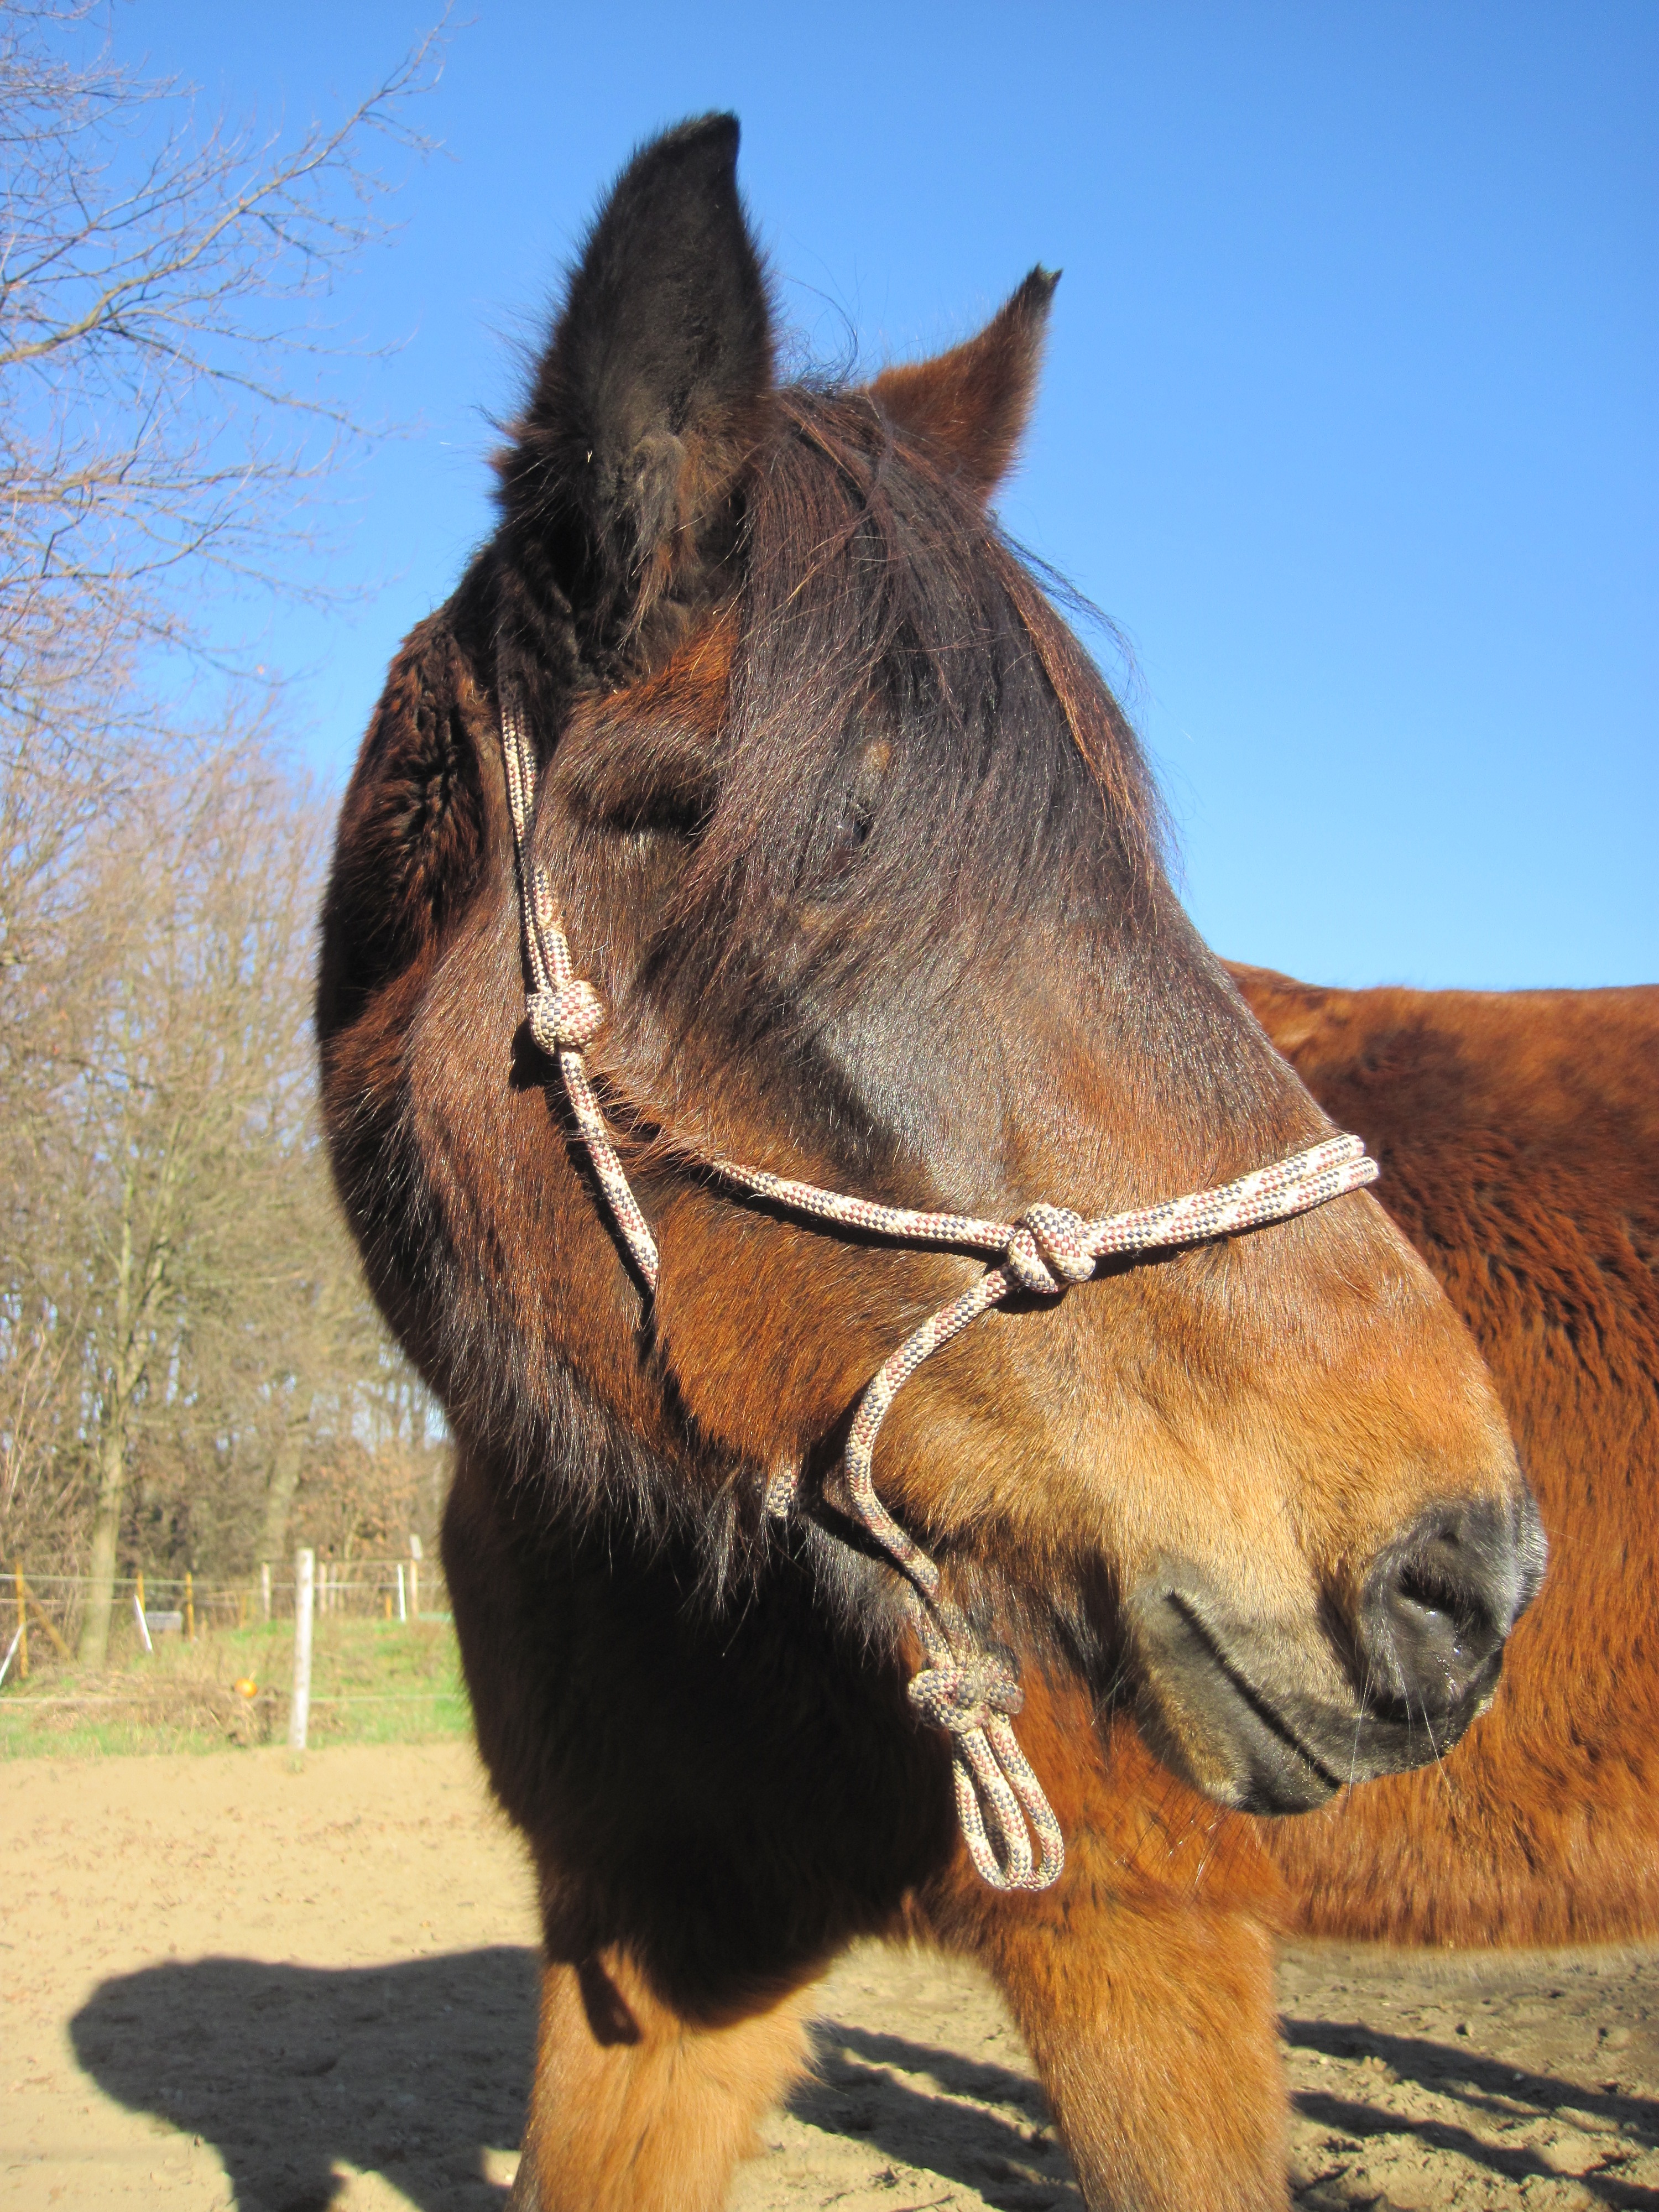
view, pasture, horse, mammal, stallion, mane, fauna, bridle, pony, vertebrate, mare, attention, horse head, halter, pferdeportrait, pack animal, rope halter, horse like mammal, mustang horse